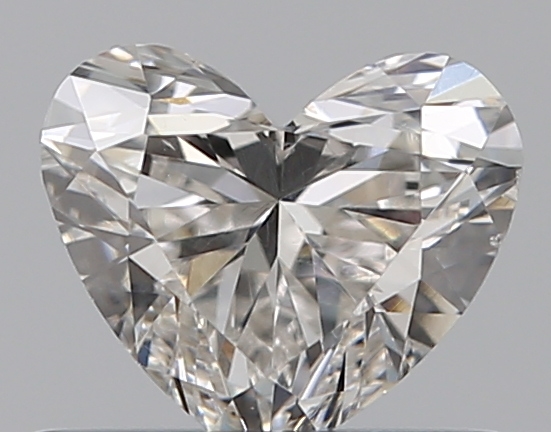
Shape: heart
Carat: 0.5
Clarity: VS2
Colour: I
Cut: VG
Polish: VG
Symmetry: VG
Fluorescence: M
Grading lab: GIA
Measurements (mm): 4.88 x 5.64 x 3.14